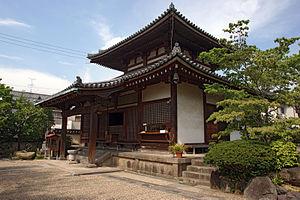
Cette liste présente les éléments architecturaux du Japon datant de l'époque de Kamakura désignés biens culturels importants.